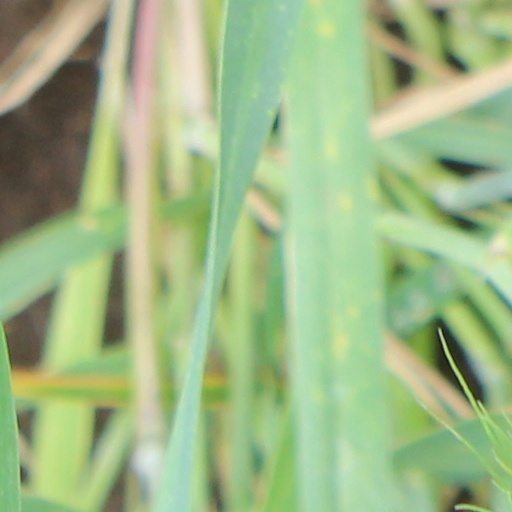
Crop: wheat